Eastern Bus

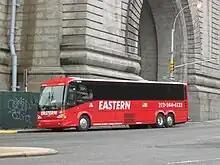
Eastern Shuttle bus in red livery, before the agreement with Flixbus

Eastern Bus, also known as Eastern Shuttle and formerly Eastern Travel, is the operator of intercity bus service between New York City and Richmond, Virginia for Flixbus.